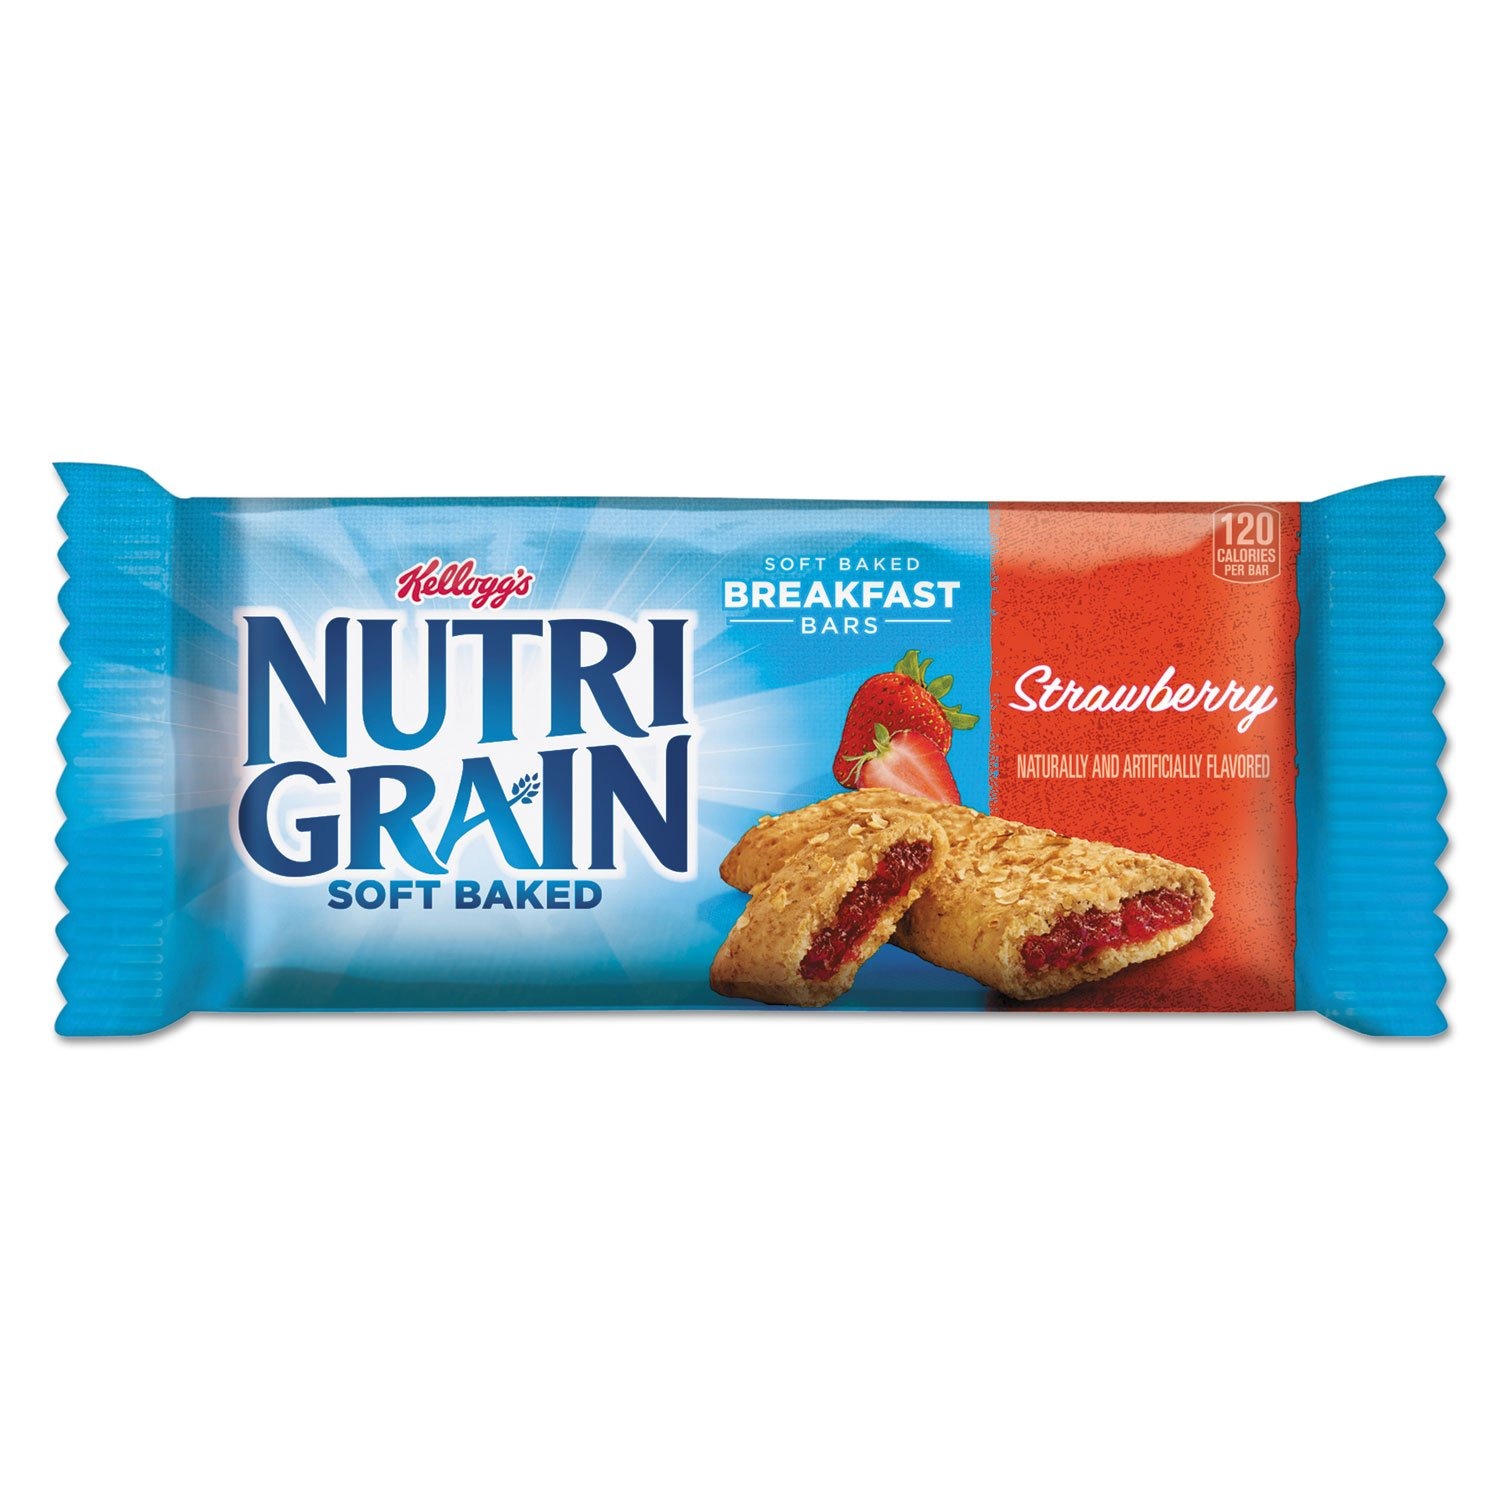
Item Name: Kellogg's Nutri-Grain Nutri-Grain Cereal Bars - Strawberry - 1.3 oz - 16 ct
Bullet Point 1: Rise and thrive with a soft, chewy crust made with whole grains and a sweet strawberry filling for feel-good mornings
Bullet Point 2: Made with real fruit & whole grains
Bullet Point 3: Naturally and artificially flavored
Bullet Point 4: travel-ready and a perfect accompaniment to backpacks, tote bags, and busy, on-the-go moments
Product Description: Combine deliciousness with calcium, with yummy calcium-enriched fruit snack bars. Soft and delicious bars provide the perfect sweet complement to your day. Convenient, individually wrapped bars are great for pockets and purses--perfect on the go.
Value: 16.0
Unit: Count

Price: 5.98